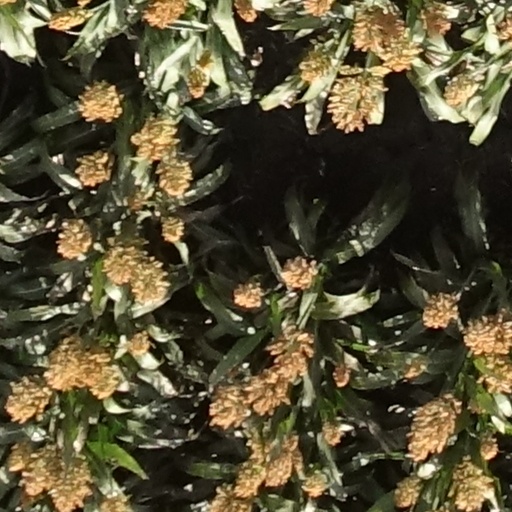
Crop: sorghum